Surveying

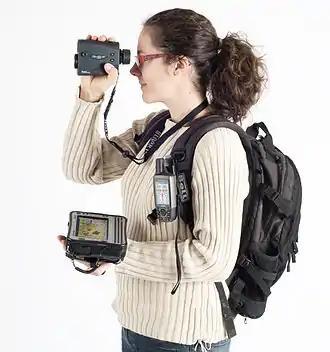
Example of modern equipment for surveying (Field-Map technology): GPS, laser rangefinder and field computer allows surveying as well as cartography (creation of map in real-time) and field data collection.

It was only towards the end of the 18th century that detailed triangulation network surveys mapped whole countries. In 1784, a team from General William Roy's Ordnance Survey of Great Britain began the Principal Triangulation of Britain. The first Ramsden theodolite was built for this survey. The survey was finally completed in 1853. The Great Trigonometric Survey of India began in 1801. The Indian survey had an enormous scientific impact. It was responsible for one of the first accurate measurements of a section of an arc of longitude, and for measurements of the geodesic anomaly. It named and mapped Mount Everest and the other Himalayan peaks. Surveying became a professional occupation in high demand at the turn of the 19th century with the onset of the Industrial Revolution. The profession developed more accurate instruments to aid its work. Industrial infrastructure projects used surveyors to lay out canals, roads and rail.